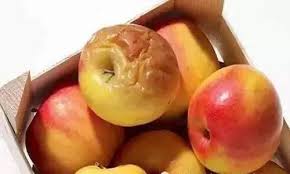
Waste category: biological